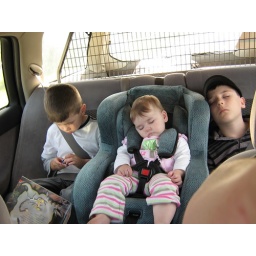
The kids in the back seat on the way home